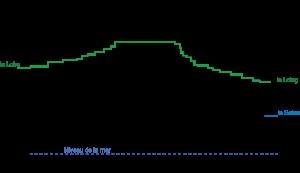
Le canal d'Orléans est une ancienne voie d'eau située dans le département français du Loiret. D’une longueur de 78,65 km, ce canal relie la Loire au canal du Loing et au canal de Briare. Il assure ainsi la continuité par voie d'eau entre Orléans et Paris vers le nord et Briare et les canaux du Centre vers le sud.